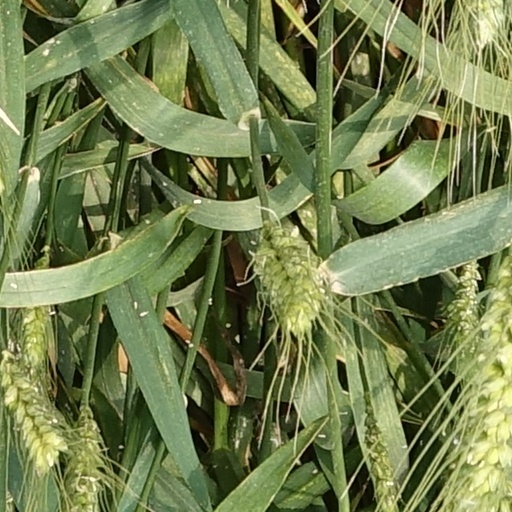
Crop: wheat